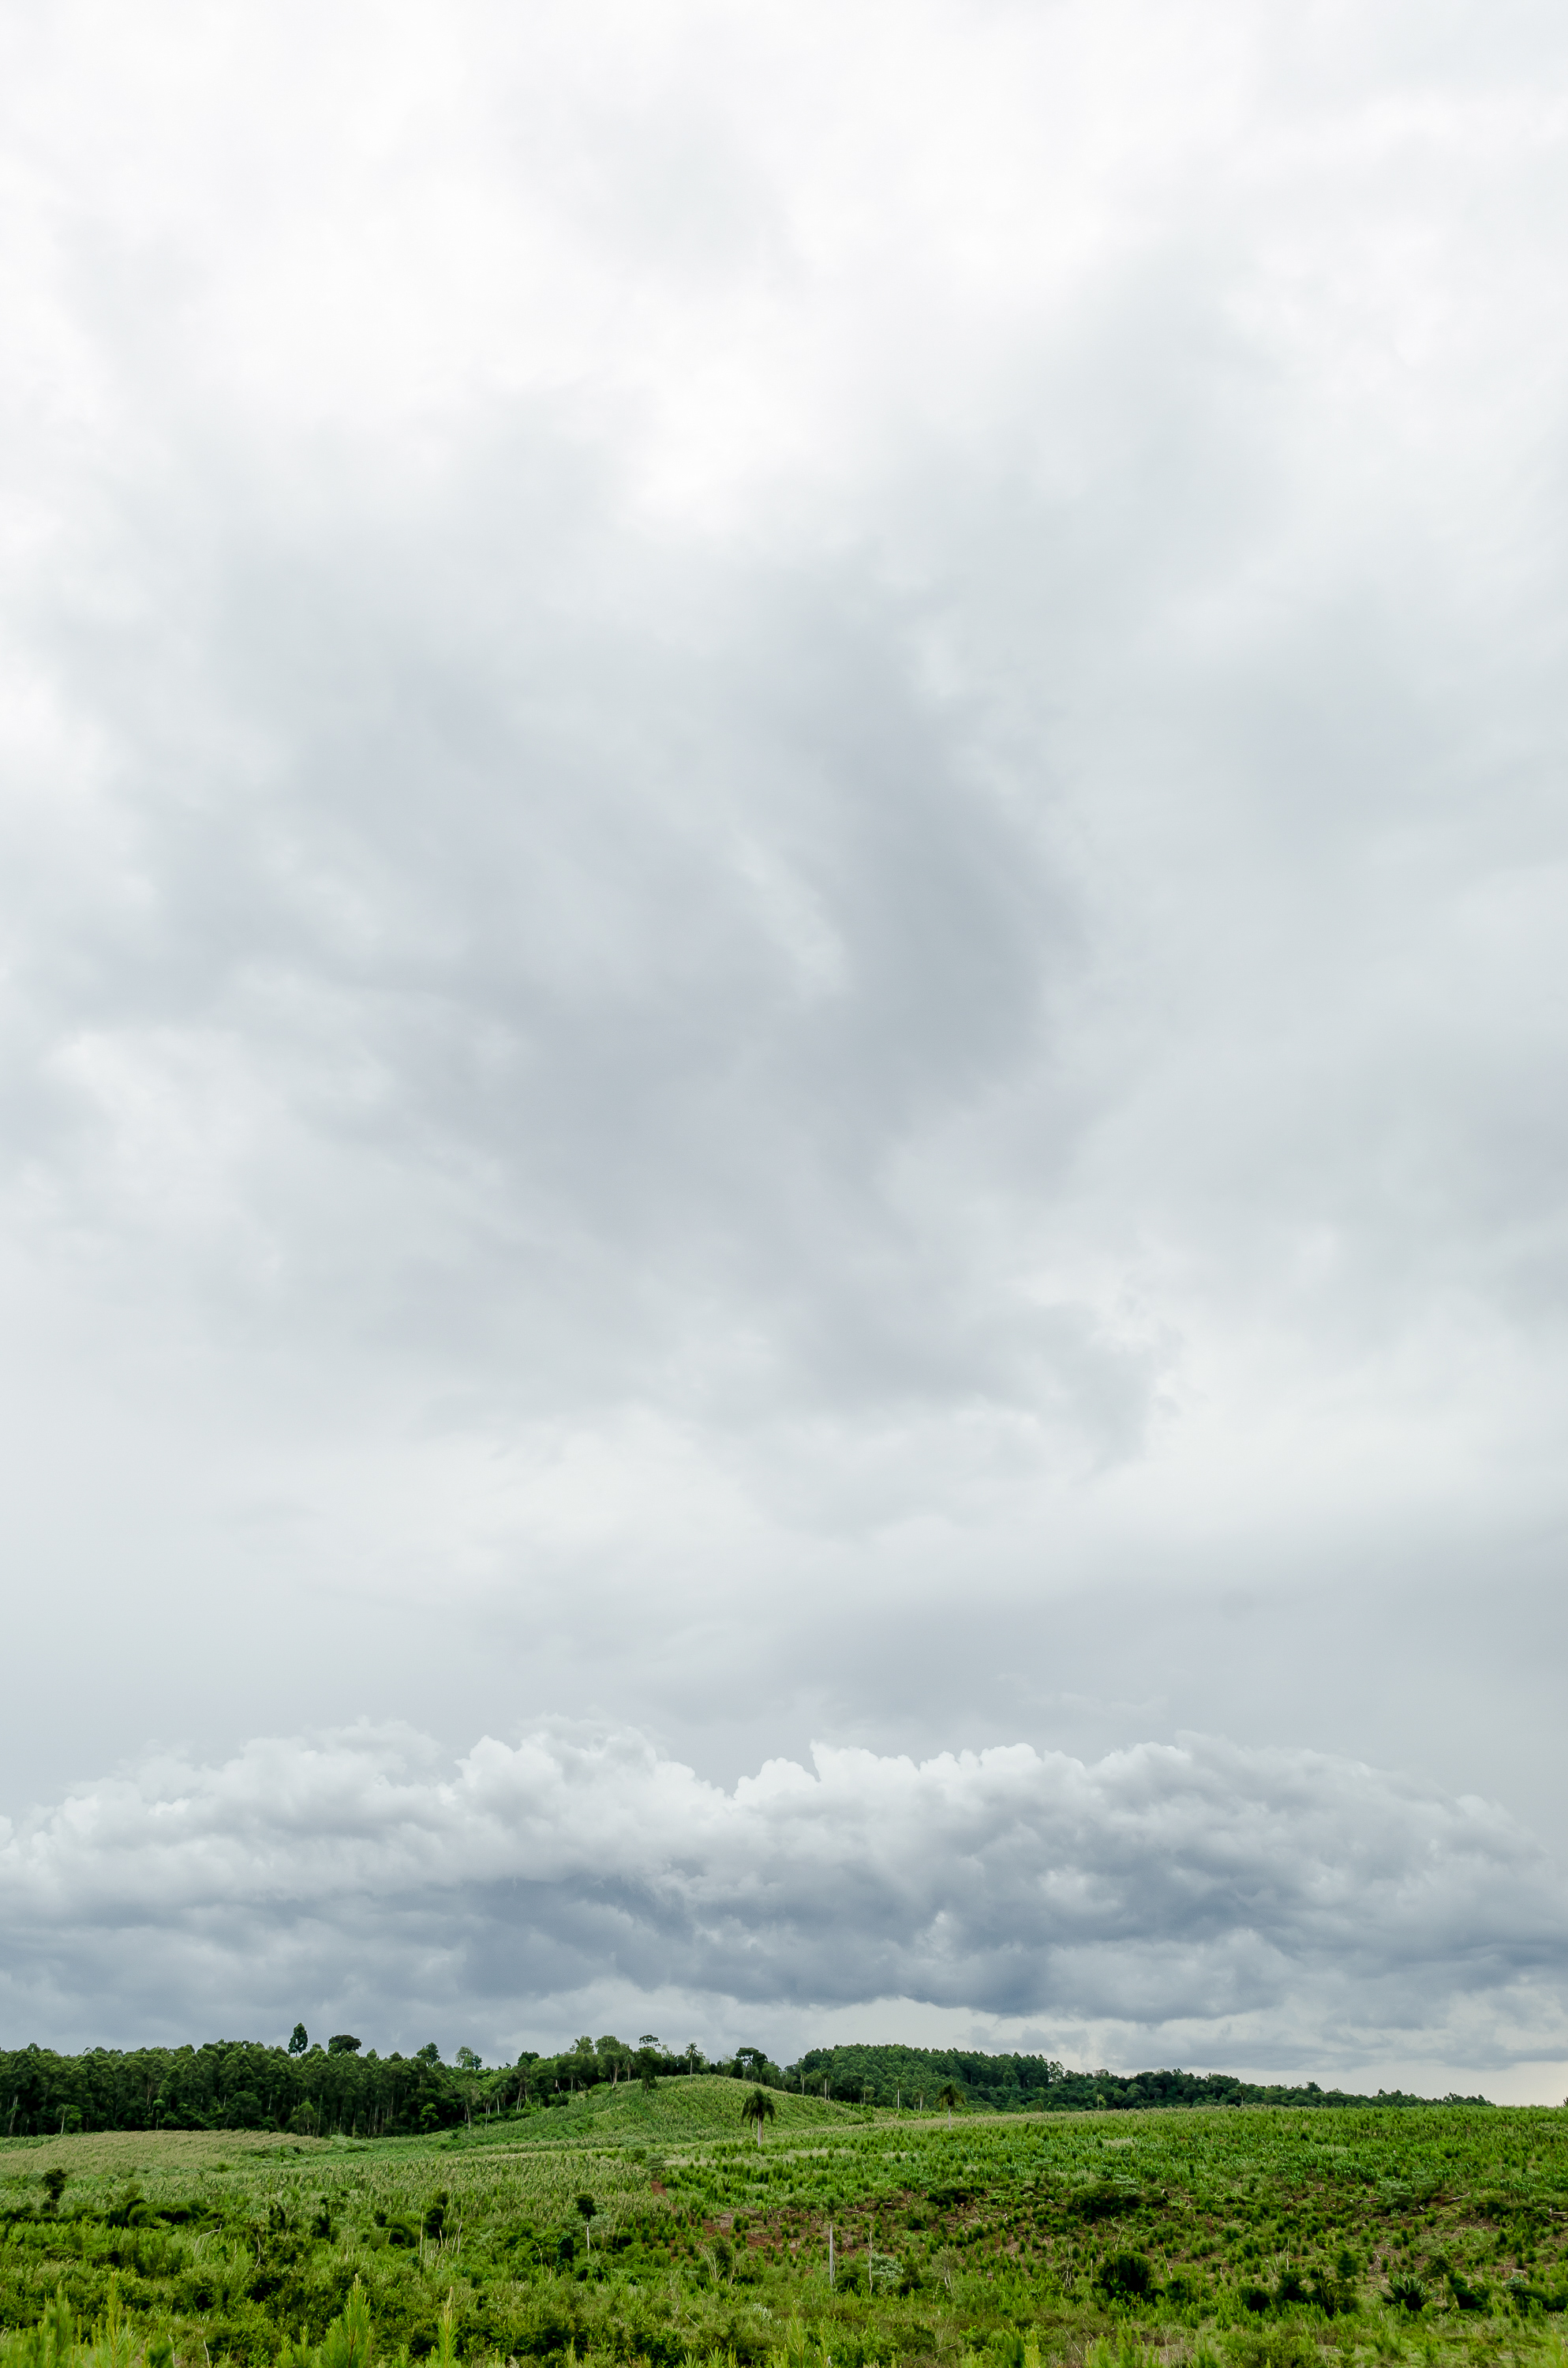
landscape, nature, grass, horizon, cloud, sky, field, meadow, prairie, sunlight, hill, pasture, agriculture, plain, grassland, argentina, misiones, habitat, ecosystem, steppe, rural area, meteorological phenomenon, natural environment, atmospheric phenomenon, grass family